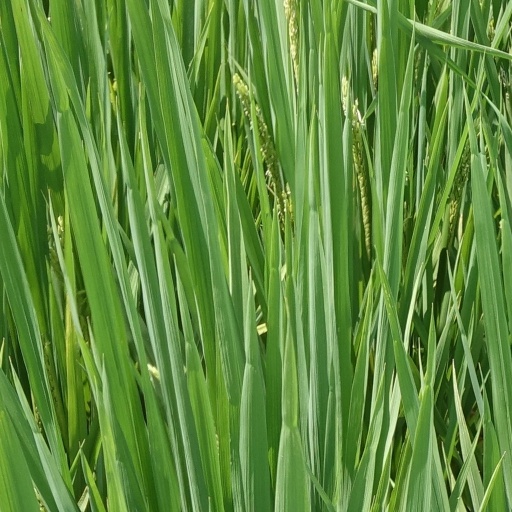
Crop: rice